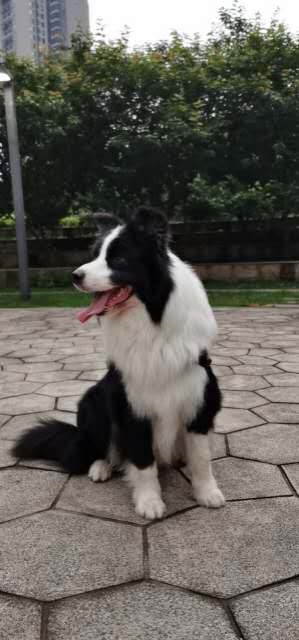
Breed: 2594-n000109-Border_collie